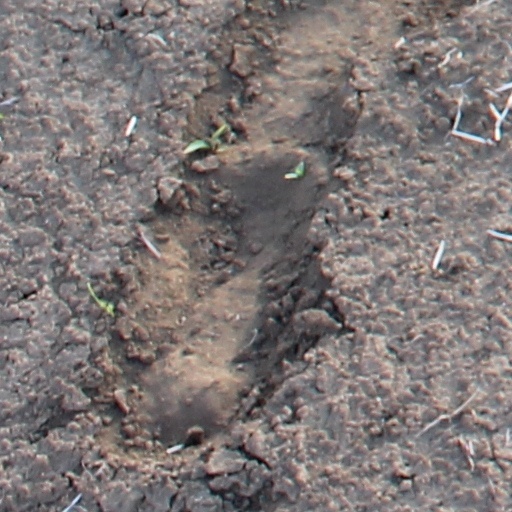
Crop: wheat